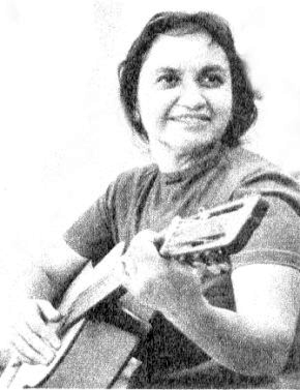
Violeta del Carmen Parra Sandoval est une artiste chilienne, connue sous le nom de Violeta Parra, qui a remis à l'honneur la musique populaire et traditionnelle de son pays et l'a fait connaître au-delà des frontières du Chili.